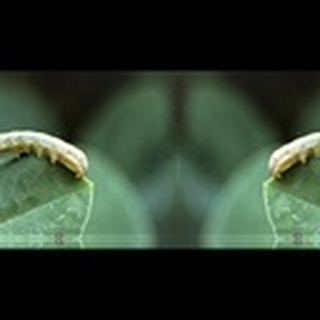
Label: cotton_army_worm